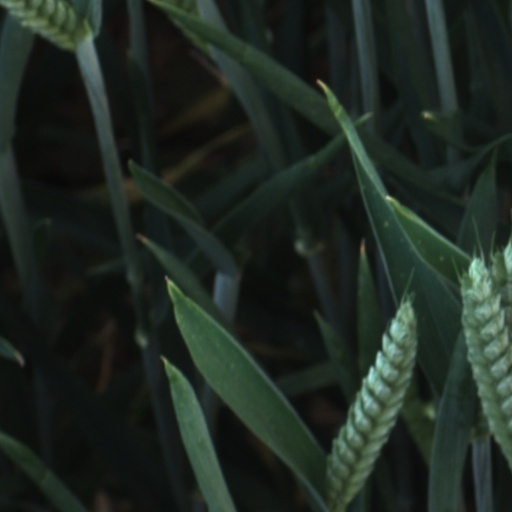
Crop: wheat